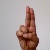
The image shows a hand gesture representing the letter 'U' in Indian Sign Language.